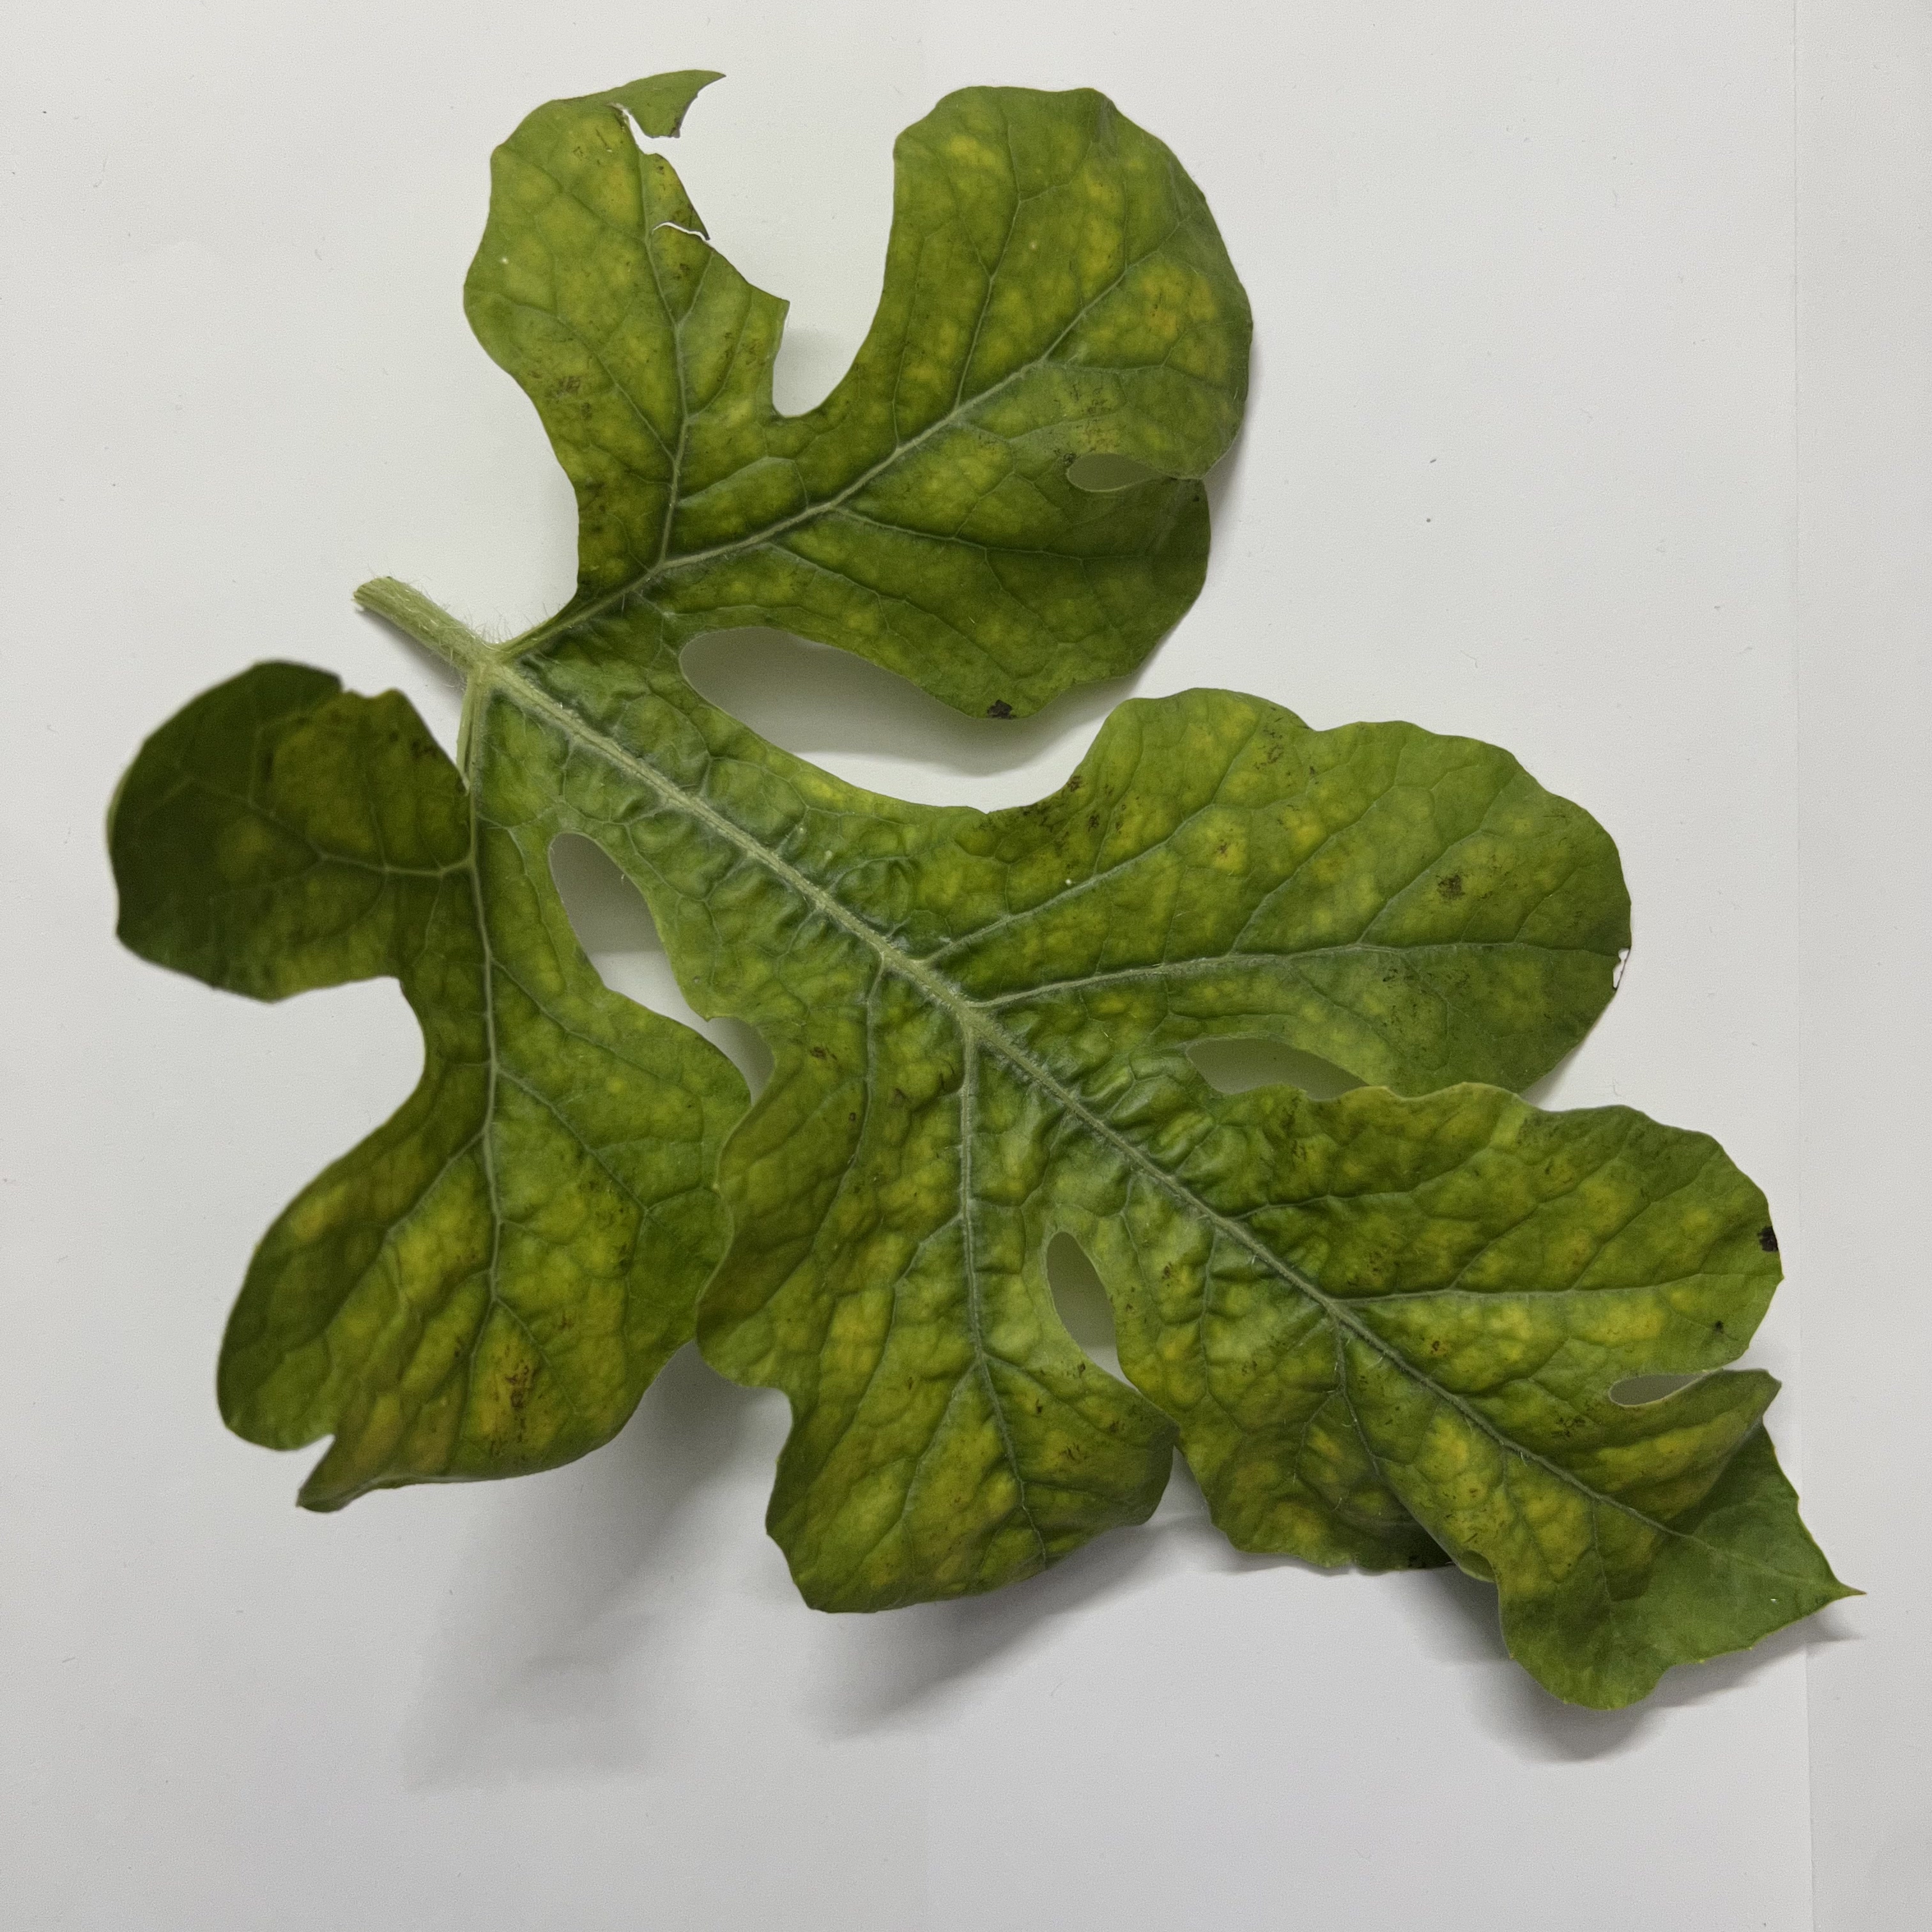
Label: Mosaic_Virus